Turkish straits

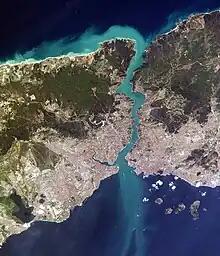
Satellite image of the Bosphorus, taken from the International Space Station in April 2004. The body of water at the top is the Black Sea, the one at the bottom is the Sea of Marmara, and the Bosphorus is the winding vertical waterway that connects the two. The western banks of the Bosphorus constitute the geographic starting point of the European continent, while the banks to the east are the geographic beginnings of the continent of Asia. The city of Istanbul is visible along both banks.

Developments of economic activities threaten marine ecosystems including endemic dolphins and harbour porpoises.